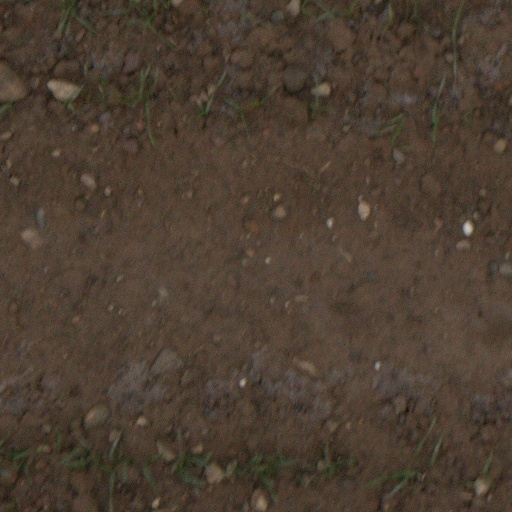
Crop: wheat